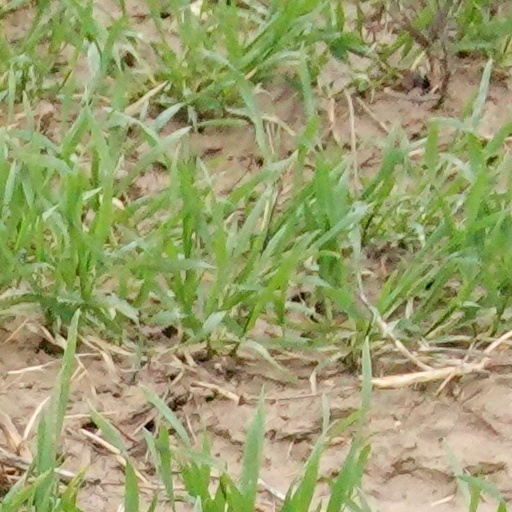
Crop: wheat